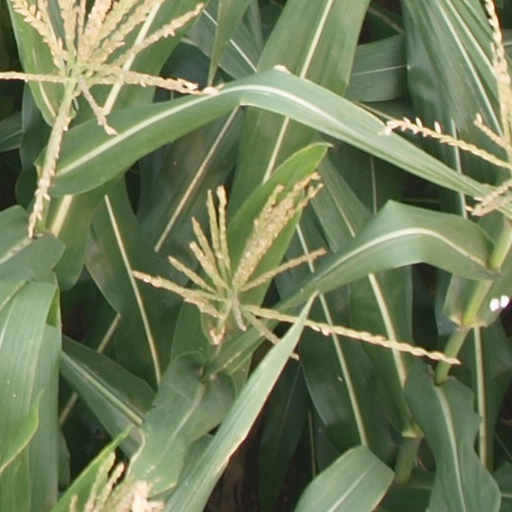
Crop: maize; corn